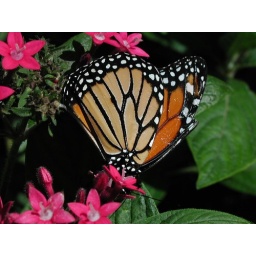
Here is a resting butterfly on some colorful flowers in Costa Rica.